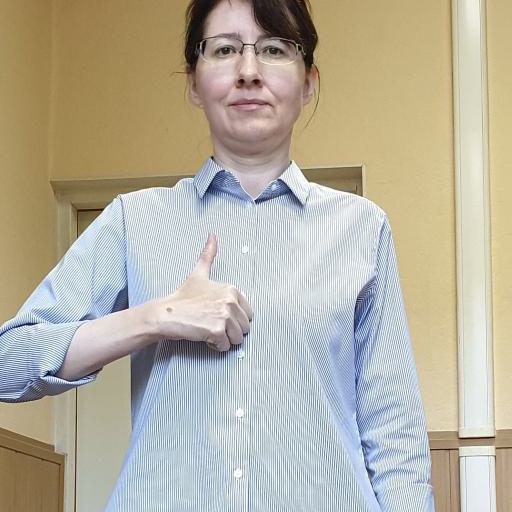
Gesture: like